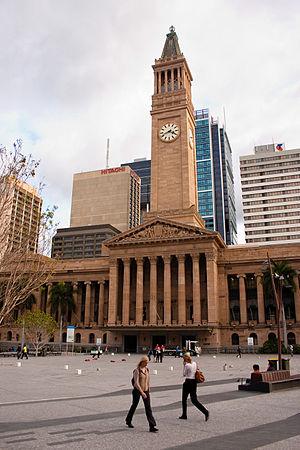
Brisbane /bʁizban/ est la capitale et la ville la plus peuplée de l'État du Queensland, en Australie. Elle est située à 731 kilomètres au nord-nord-est de Sydney, à 1 375 kilomètres au nord-est de Melbourne, à 1 601 kilomètres à l'est-nord-est d'Adélaïde et à 3 608 kilomètres à l'est de Perth. Elle borde le fleuve Brisbane et s'étend sur une plaine humide bordée de collines, limitée par Moreton Bay et par les premiers contreforts de la cordillère australienne. À quelques kilomètres du centre-ville, le mont Coot-Tha accueille une plate-forme panoramique, un planetarium et des jardins botaniques.